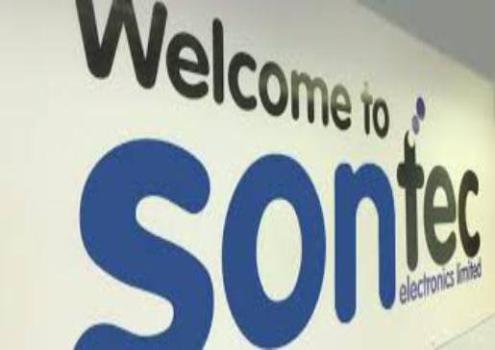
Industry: Others